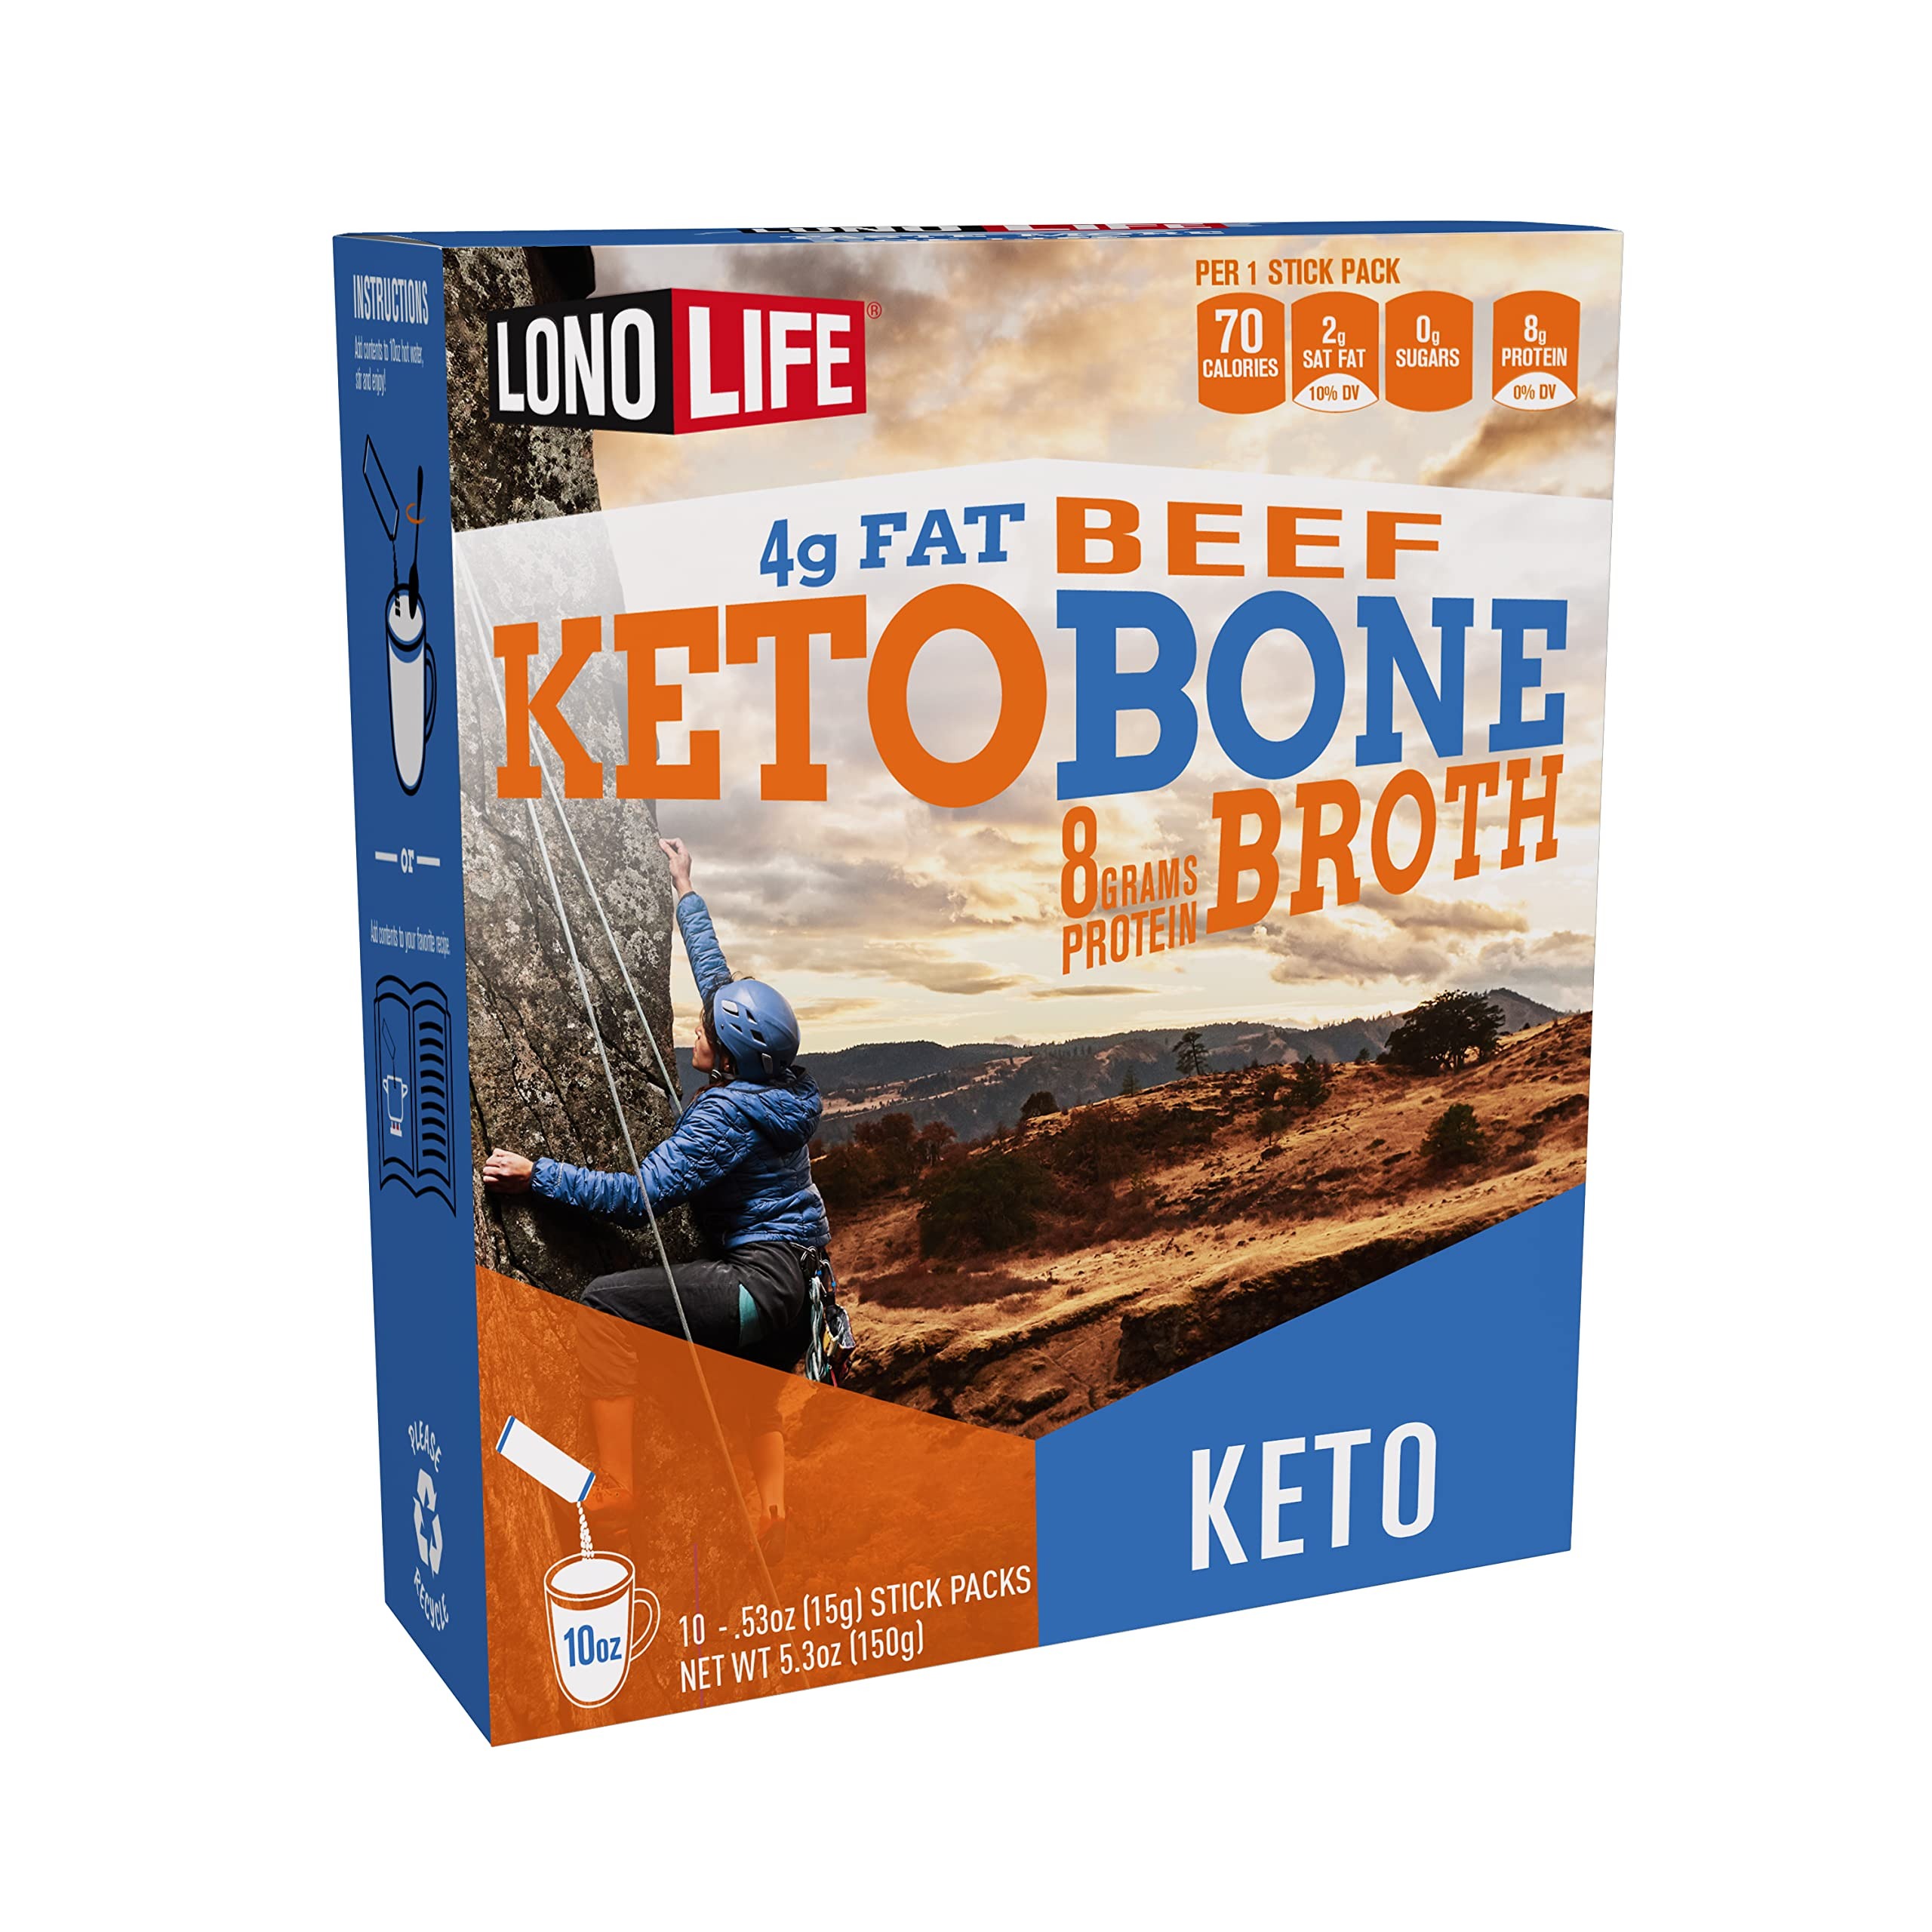
Item Name: LonoLife Keto Beef Bone Broth Powder Mix | Grass-Fed, 10g Protein | Collagen-Rich, Keto & Paleo Friendly | Natural Ingredients | 10 Portable Stick Pack Servings
Bullet Point 1: KETO BEEF BONE BROTH - Enjoy all the benefits and great taste of slow-cooked natural beef broth, made from grass-fed, pasture-raised cattle bones in a rich, savory blend of chicory root, black pepper, sea salt, and a blend of savory herbs, spices, and seasonings.
Bullet Point 2: NATURAL FLAVORS - You don’t have to worry about any artificial colors, sweeteners, preservatives, or flavors. This broth is a great companion for paleo and keto diets.
Bullet Point 3: PROTEIN-RICH - Each serving packs 8 grams of collagen-rich protein. It provides an excellent source of nutrients and essential amino acids to help fortify your joints, bones, skin, hair, nails, and more.
Bullet Point 4: DIGESTION & METABOLISM - Fuel your digestive system and metabolism with our bone broth organic blend. Enhance gut health, increase muscle mass, and crush hunger, making it an ideal choice for those on the go.
Bullet Point 5: REFUEL ON THE GO - Experience convenience with our keto-friendly bone broth. Whether at home, the office, gym, or on the road, this sipping bone broth provides a quick, fulfilling option for refueling your body.
Product Description: We make our broth the old-fashioned way. LonoLife’s Keto Beef Bone Broth Stick Packets feature all the benefits and great taste of slow-cooked natural beef broth, made from grass-fed, pasture-raised cattle, fresh veggies, and a blend of savory herbs, spices, and seasonings. You don’t have to worry about any artificial colors, sweeteners, preservatives, or flavors. These packets are great companions for keto and paleo diets. Each serving also packs 4g fat + 8 grams of collagen-rich protein. It provides an excellent source of nutrients and essential amino acids to help fortify your joints, bones, skin, hair, nails, and more. Give your digestive system and metabolism a boost! Bone broth helps repair gut lining, increase muscle mass, and crush hunger. They’re also easy to make. Just add the broth powder to 10 ounces of hot water and stir well. These portable, single-serve stick packs are fast, fulfilling, and keep you fueled when you’re crunched for time - at home, at the office, at the gym, or on the road. LonoLife creates healthy broth soup snacks that are convenient for busy, active, and healthy lifestyles.
Value: 6.7
Unit: Ounce

Price: 23.99